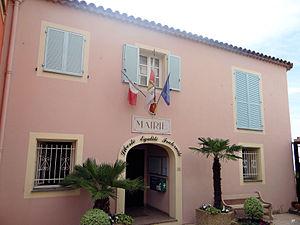
Falicon - Mairie